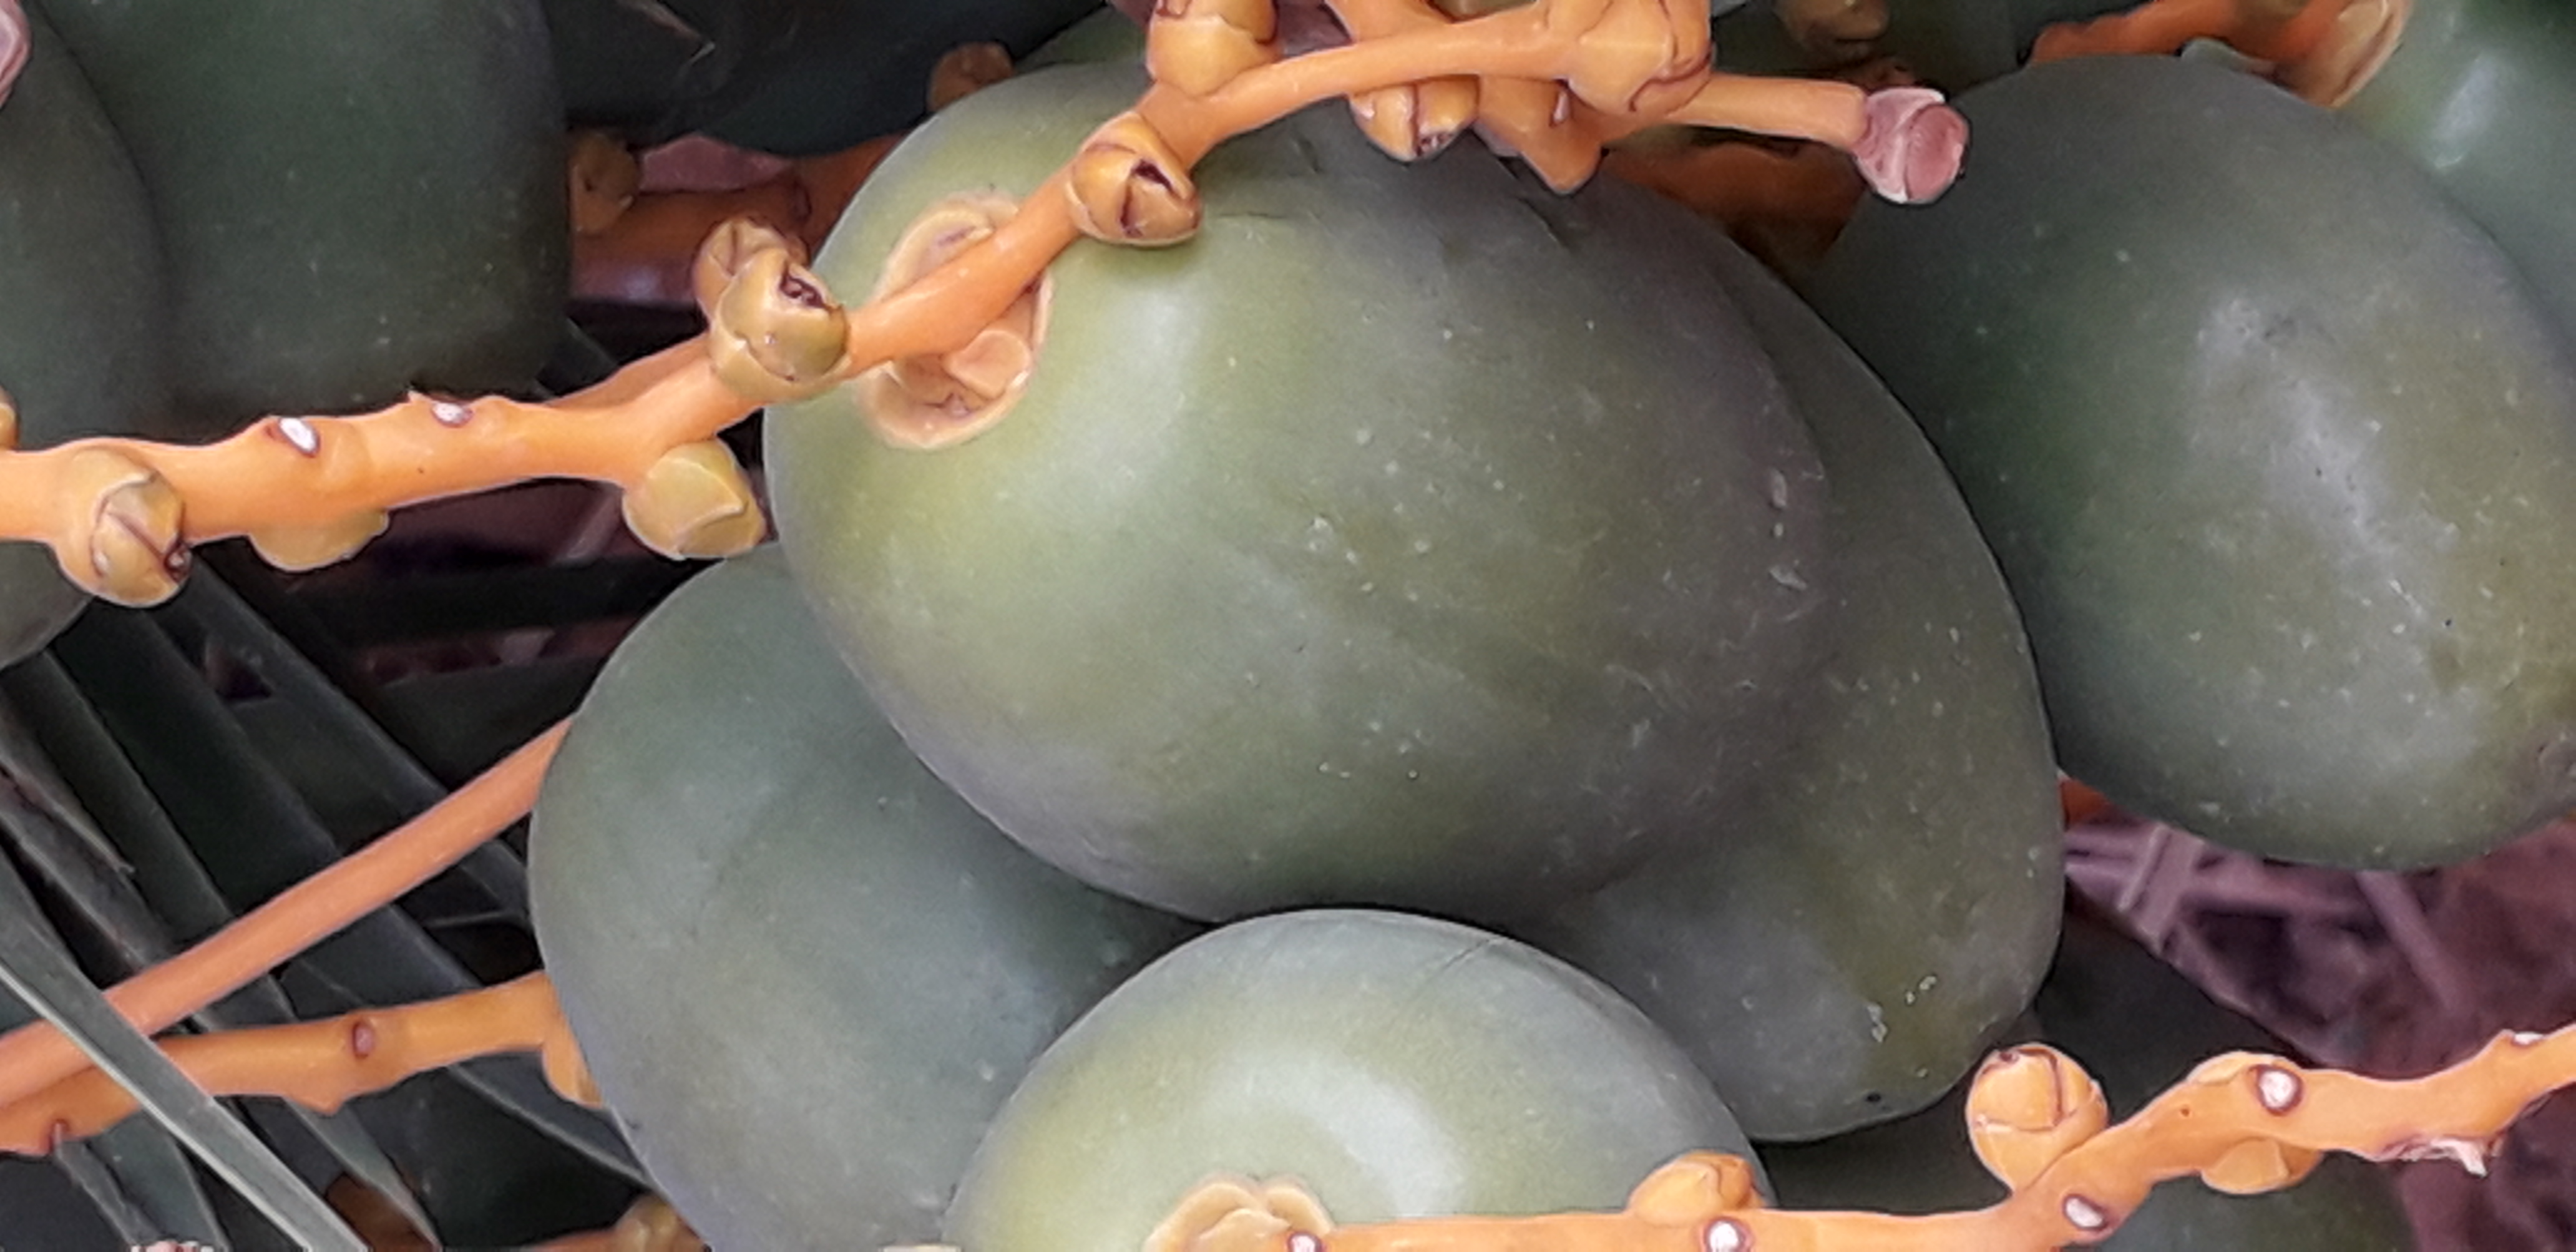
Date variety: Boumajhoul